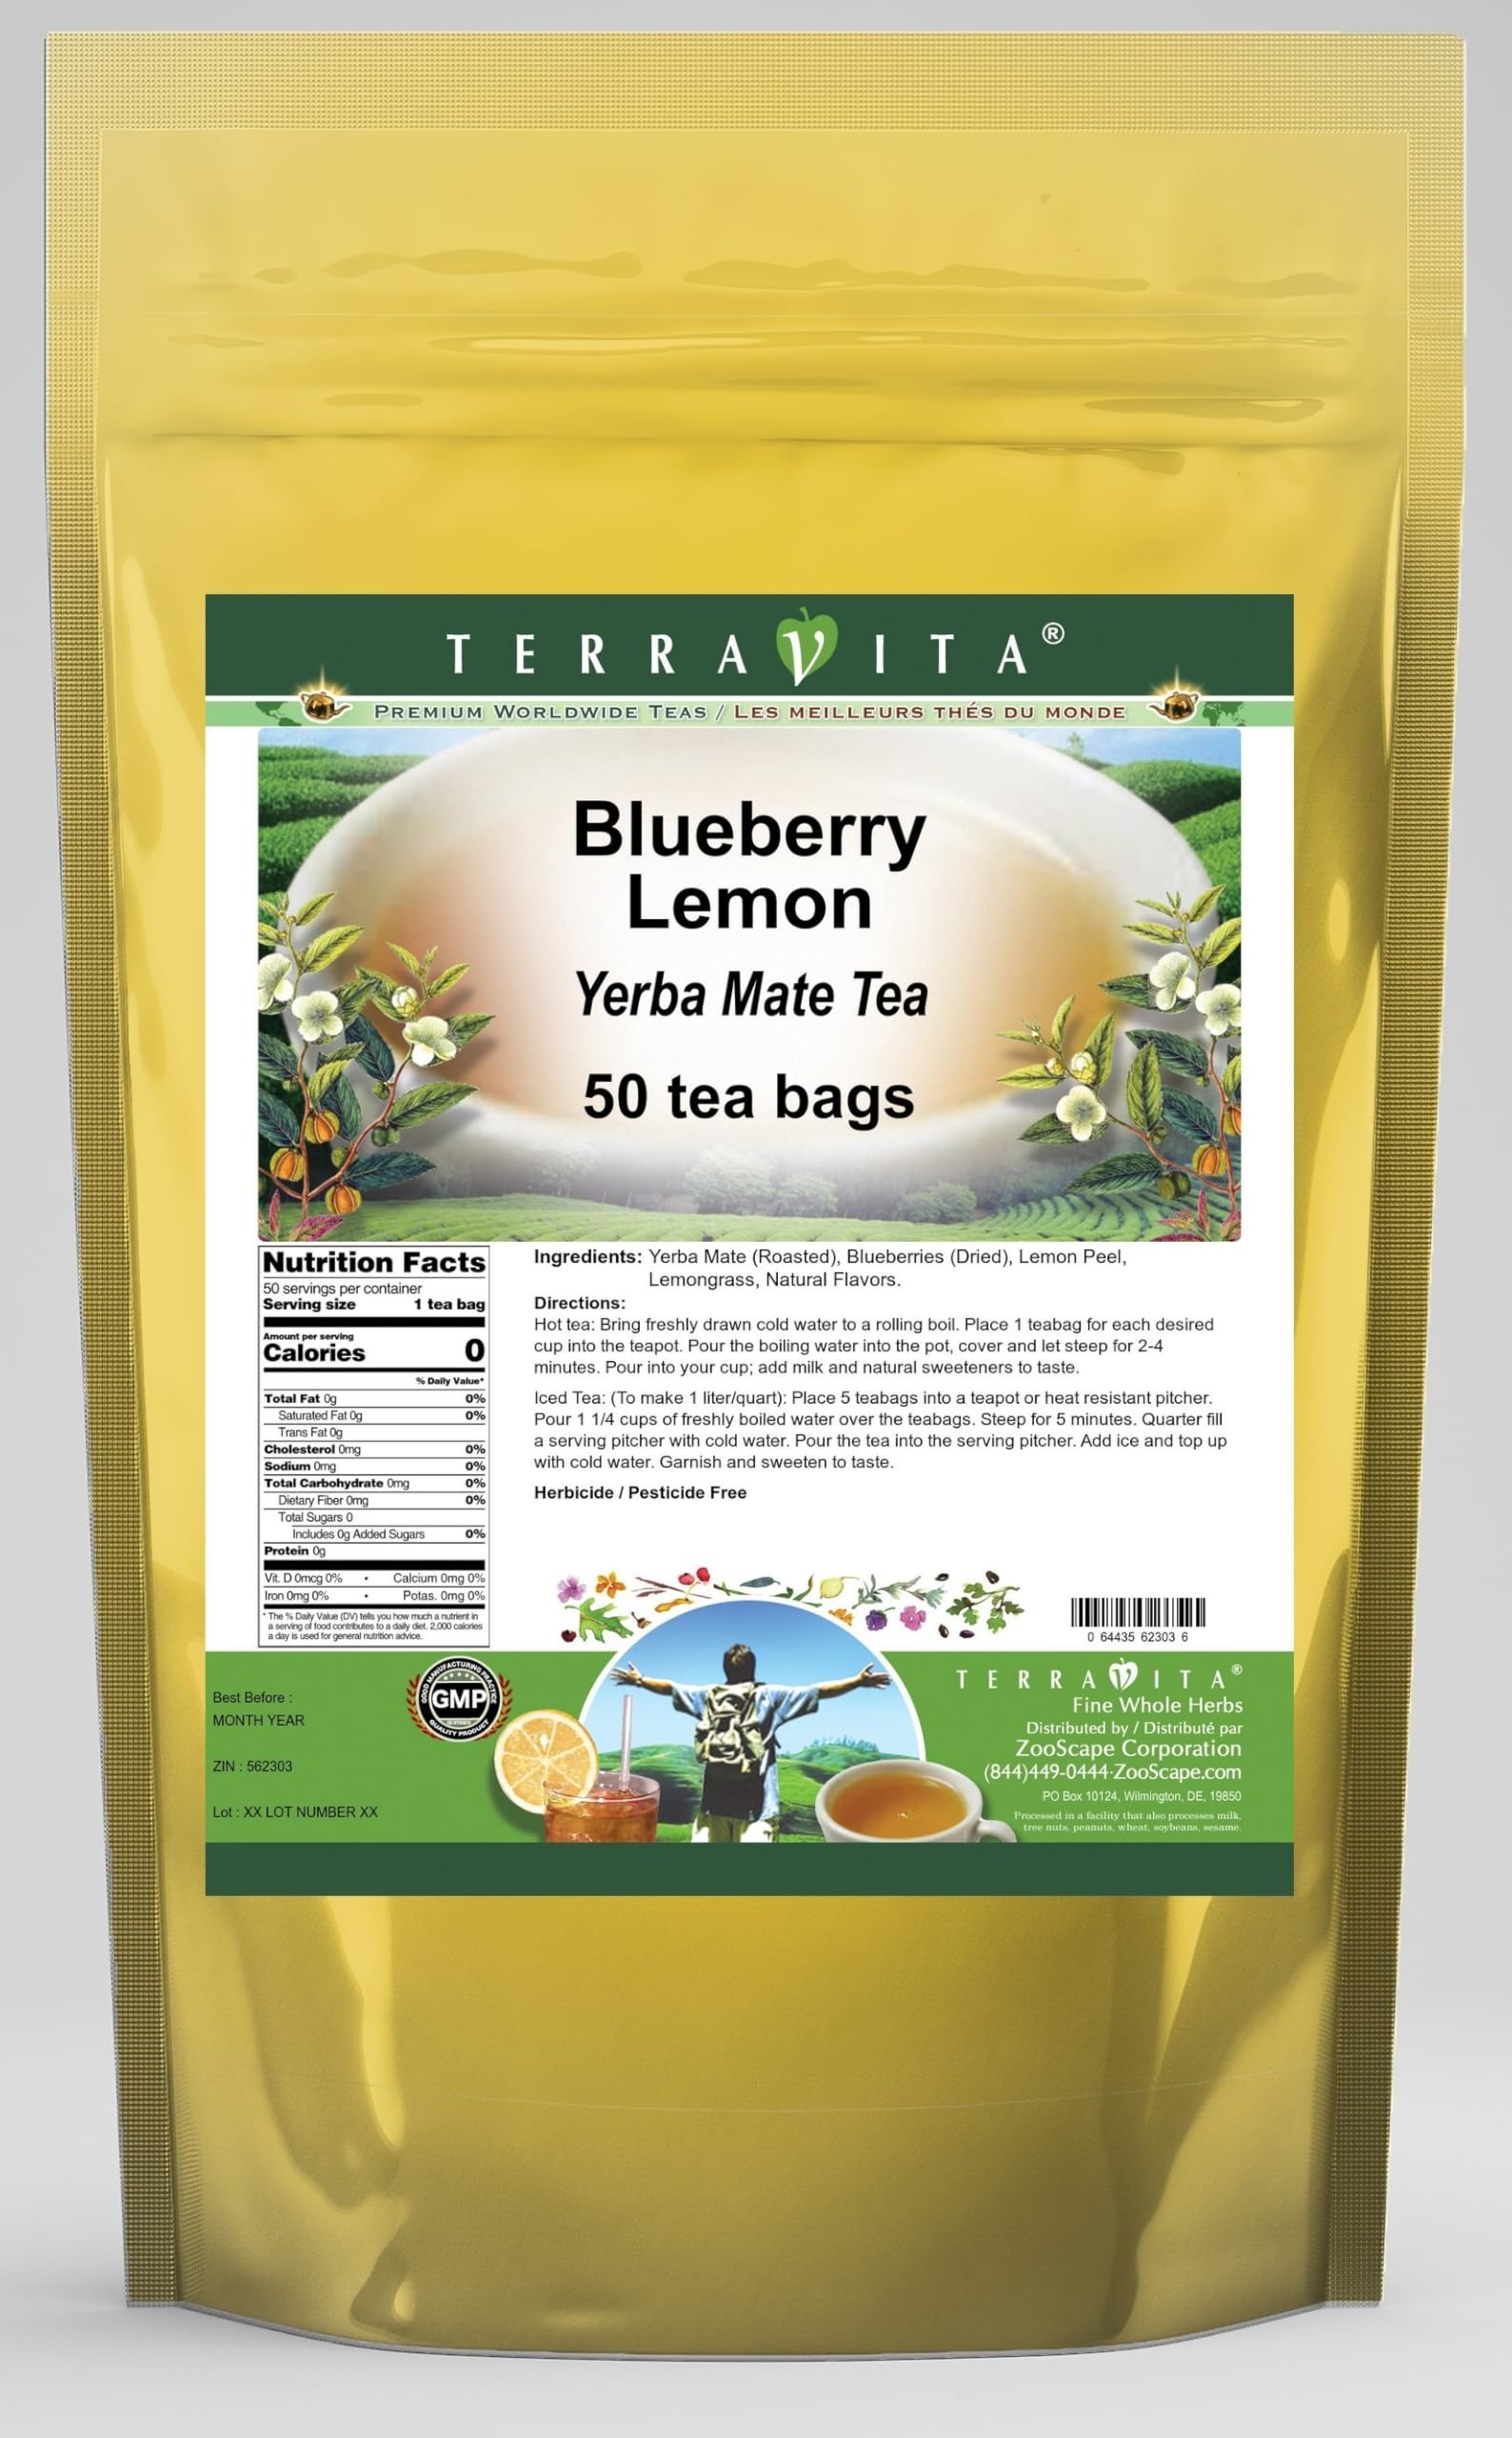
Item Name: Blueberry Lemon Yerba Mate Tea (50 tea bags, ZIN: 562303)
Bullet Point 1: Our Blueberry Lemon Yerba Mate tea is a scrumptuous all-natural flavored Yerba Mate coffee substitute with Blueberries, Lemon Peel and Lemongrass that will refresh you with its terrific taste! You will enjoy the earthy and acidity-free Blueberry Lemon aroma and flavor again and again! - Ingredients: Yerba Mate, Blueberries, Lemon Peel, Lemongrass and Natural Blueberry Lemon Flavor.
Bullet Point 2: No fillers.
Bullet Point 3: Manufacturer: TerraVita
Bullet Point 4: Size: 50 tea bags
Bullet Point 5: Yerba Mate Tea Bags - Packed in a convenient upright pouch!
Product Description: Our Blueberry Lemon Yerba Mate tea is a scrumptuous all-natural flavored Yerba Mate coffee substitute with Blueberries, Lemon Peel and Lemongrass that will refresh you with its terrific taste! You will enjoy the earthy and acidity-free Blueberry Lemon aroma and flavor again and again! - Ingredients: Yerba Mate, Blueberries, Lemon Peel, Lemongrass and Natural Blueberry Lemon Flavor. - Hot tea brewing method: Bring freshly drawn cold water to a rolling boil. Place 1 teabag for each desired cup into the teapot. Pour the boiling water into the pot, cover and let steep for 2-4 minutes. Pour into your cup; add milk and natural sweeteners to taste. - Iced tea brewing method: (To make 1 liter/quart): Place 5 teabags into a teapot or heat resistant pitcher. Pour 1 1/4 cups of freshly boiled water over the teabags. Steep for 5 minutes. Quarter fill a serving pitcher with cold water. Pour the tea into the serving pitcher. Add ice and top up with cold water. Garnish and sweeten to taste. - TerraVita is an exclusive line of premium-quality, natural source products that use only the finest, purest and most potent ingredients found around the world. TerraVita is hallmarked by the highest possible standards of purity, potency, stability and freshness. All of our products are prepared with the highest elements of quality control, from raw materials through the entire manufacturing process, up to and including the moment that the bottles or bags are sealed for freshness and shipped out to you. Our highest possible standards are certified by independent laboratories and backed by our personal guarantee. - TerraVita exists to meet and ensure your family's health and wellness without the harmful effects of chemicals and health products. We strive to make all of our products affordable and r
Value: 50.0
Unit: Count

Price: 33.5